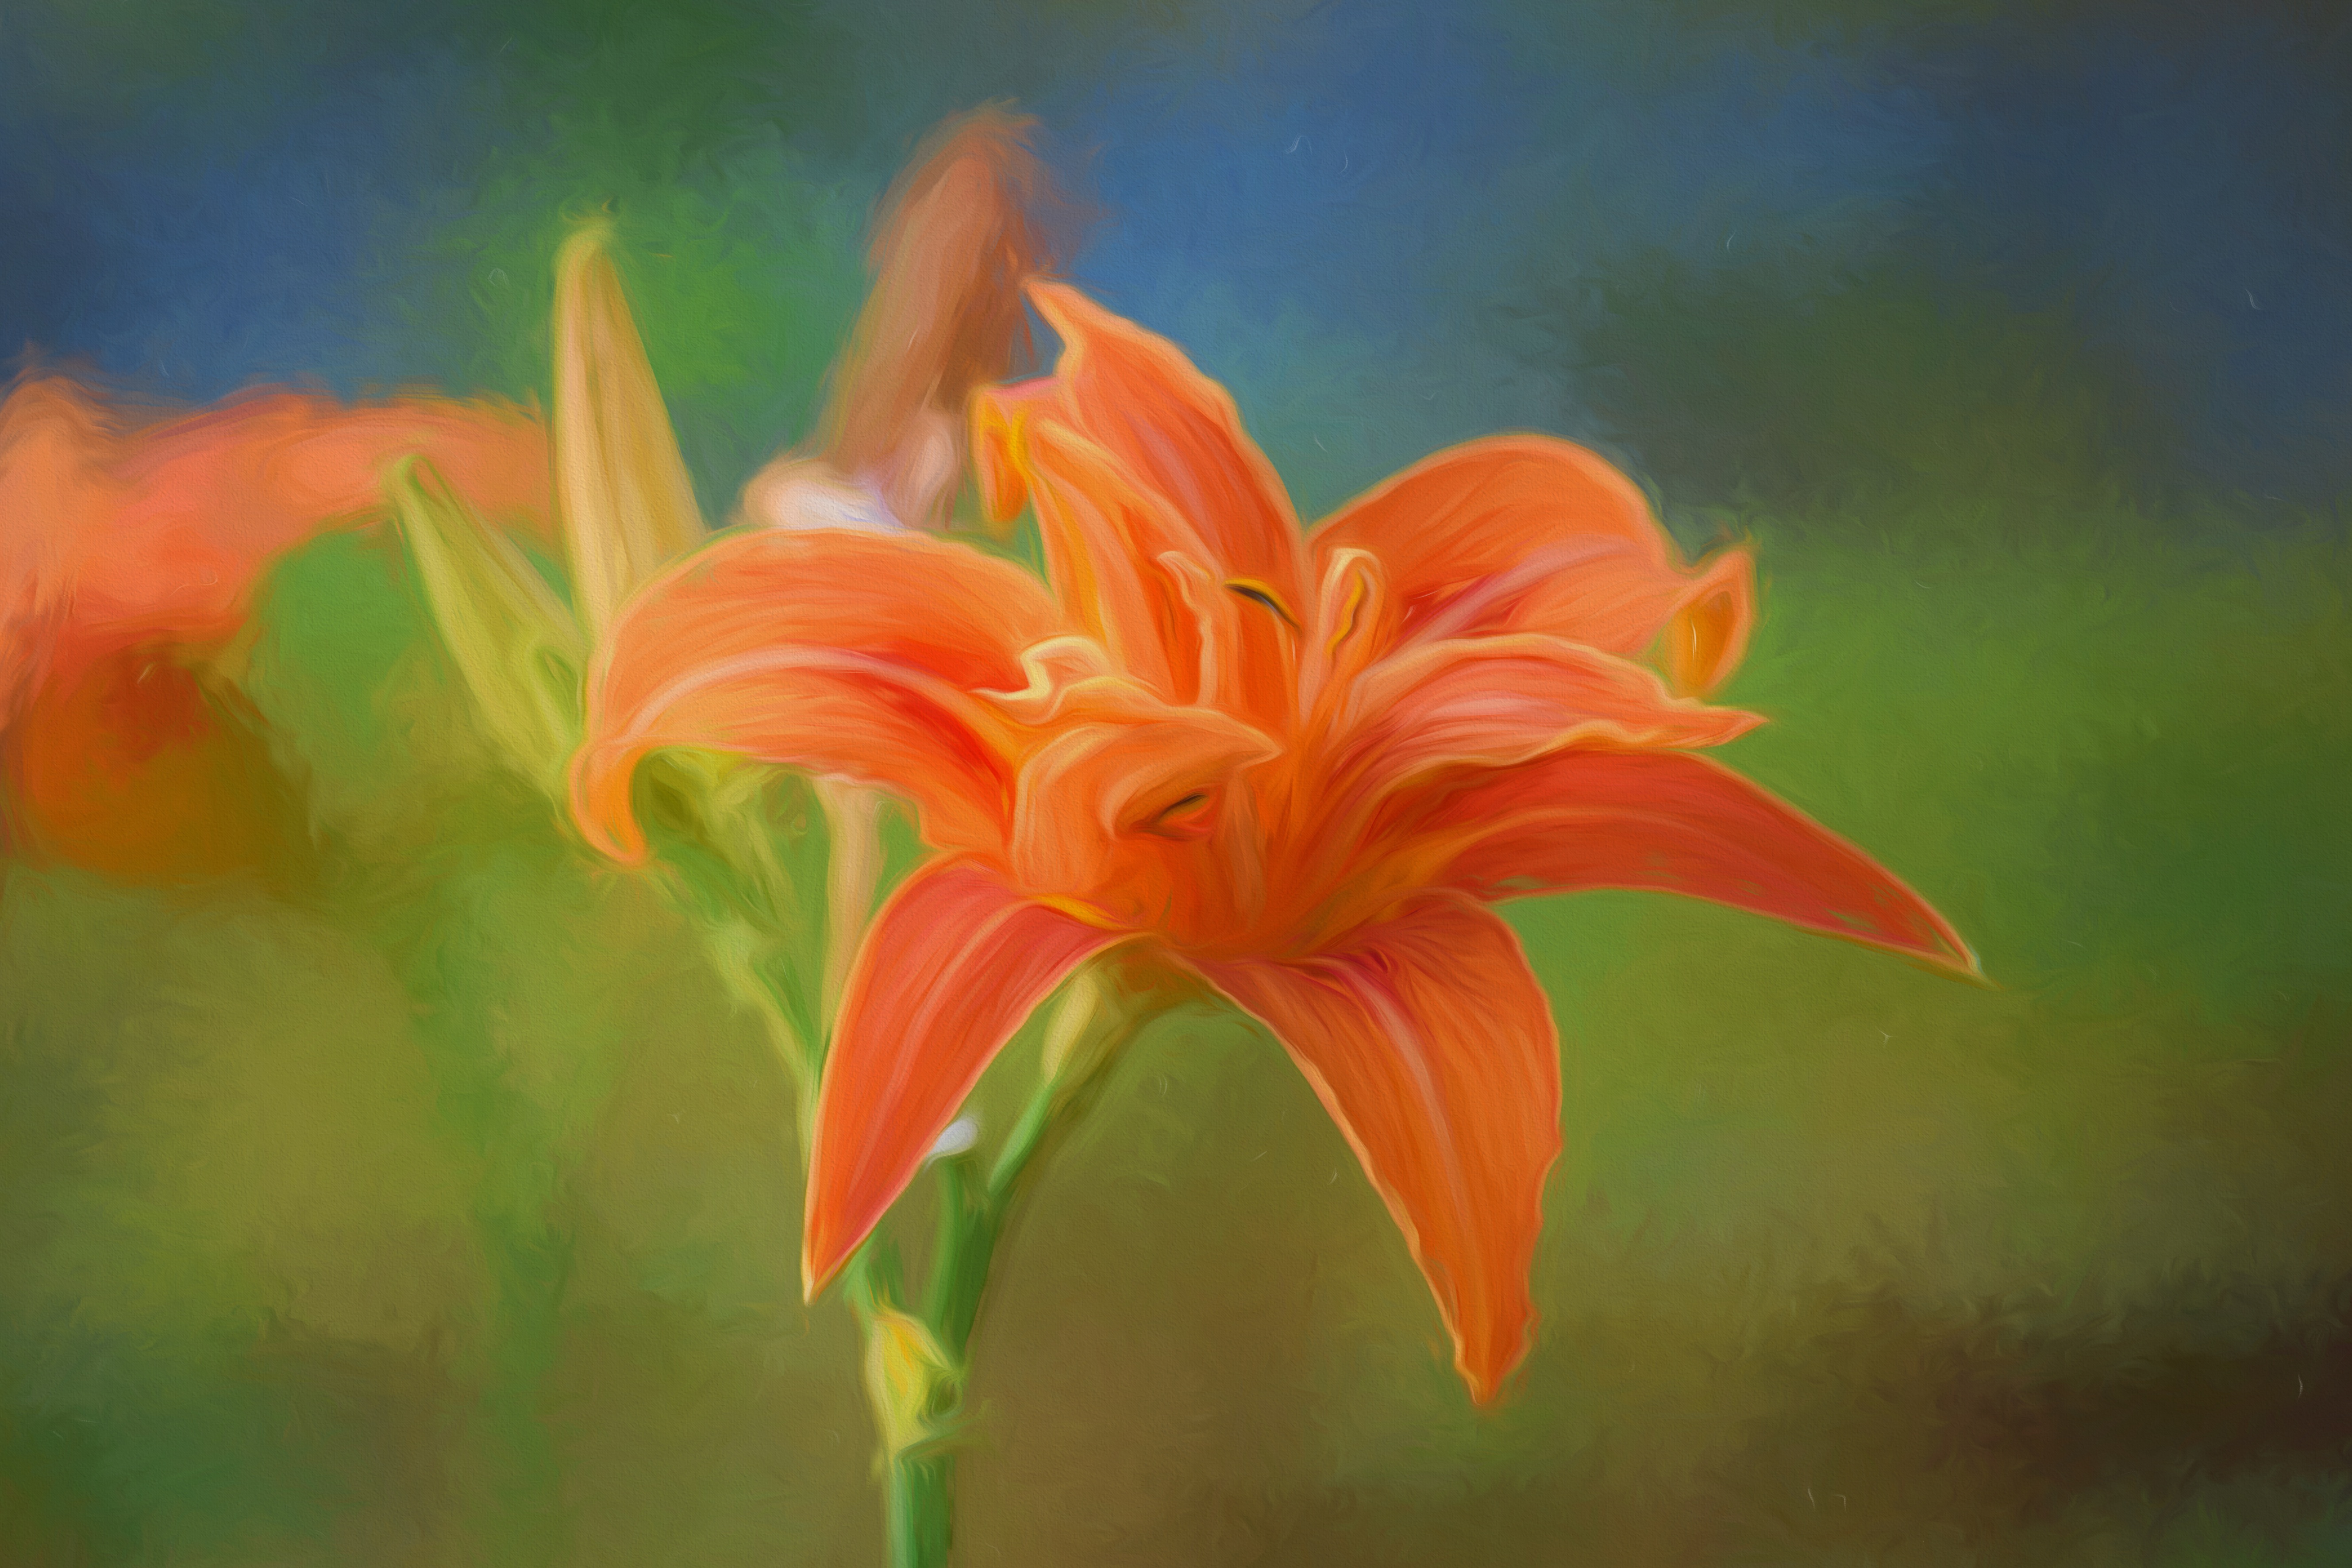
blossom, creative, plant, flower, petal, bloom, orange, flora, artwork, painting, art, lily, digital art, daylily, macro photography, oil painting, photo painting, flowering plant, digital painting, plant stem, land plant